Swiss nobility

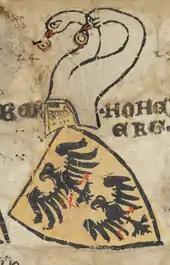
Coat of arms of Frohburg-Homberg, from the Zürich armorial

The modern canton of Aargau was only created in 1789 under Napoleon, when the previously Austrian Fricktal was joined to the other districts that had been conquered by the Old Swiss Confederacy in 1415. The conquered territories were split into a Bernese area of influence in the west, a small district under the rule of Zürich in the very east, and two larger districts, the "Freie Ämter" ("free administration districts") and the County of Baden making up the eastern half of the canton. The governance of the latter two districts alternated between the individual member states of the Swiss Confederacy in the form of "condominiums". With the house of Habsburg ousted, the Swiss states installed "landvögte" in several of the newly acquired castles, civil stateholders who wielded the legal and economic powers of the former feudal fief which they now administrated, for example in Lenzburg castle or in the "Landvogteischloss" (Governor's Castle) in Baden. In contrast, many of the smaller fiefs held by lower nobility (e.g. Hallwyl castle, owned by the family of its founders; or Habsburg castle itself, held at the time of the conquest by the "ministerialis" Wernher von Wohlen) continued into the new order and were not directly affected by it; several nobles, such as the lords of Reinach on Wildenstein castle, were officially enfeoffed by the conquering cantons, so that the only alteration in their title to the land was a change of liege lord, in this case from the counts of Habsburg to the city-state of Bern.